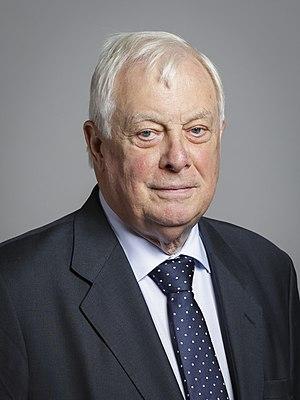
La loi sur la sécurité nationale de Hong Kong, officiellement la loi de la République populaire de Chine sur la sauvegarde de la sécurité nationale dans la région administrative spéciale de Hong Kong est un texte de loi sur la sécurité nationale concernant Hong Kong. Une telle loi est requise en vertu de l'article 23 de la Loi fondamentale de Hong Kong, qui est entrée en vigueur en 1997 et dispose que la loi doit être promulguée par la Région administrative spéciale de Hong Kong. En juin 2020, la loi a été promulguée par le Comité permanent de l'Assemblée nationale populaire chinoise, au lieu du Conseil législatif de Hong Kong.